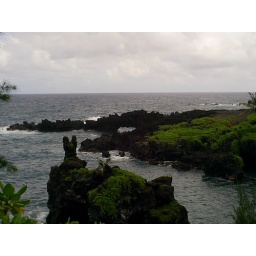
Black sand beach in maui